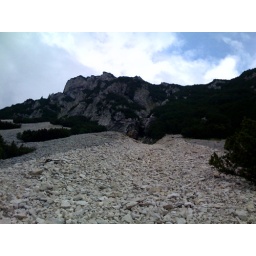
This is how a white beach looks like in Tyrol! ;)